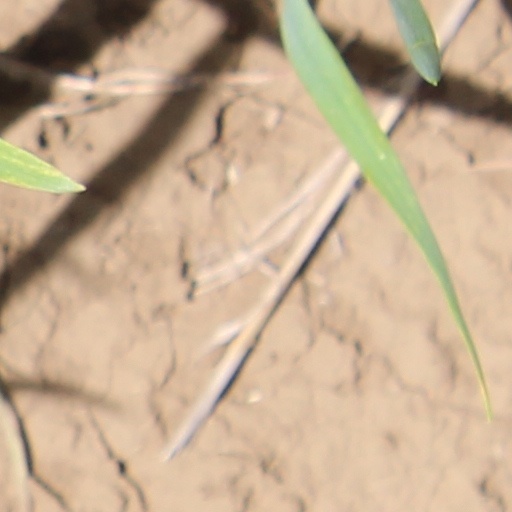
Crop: wheat